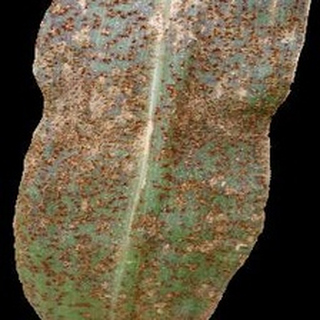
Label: corn_common_rust